William Prynne

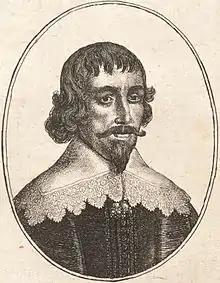
Illustration of Prynne by Wenceslaus Hollar

William Prynne (1600 – 24 October 1669), an English lawyer, voluble author, polemicist and political figure, was a prominent Puritan opponent of church policy under William Laud, Archbishop of Canterbury (1633–1645). His views were Presbyterian, but he became known in the 1640s as an Erastian, arguing for overall state control of religious matters.